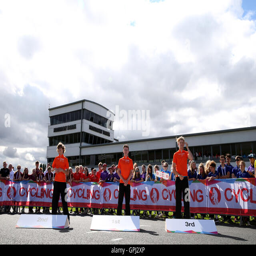
person , pose during the presentation